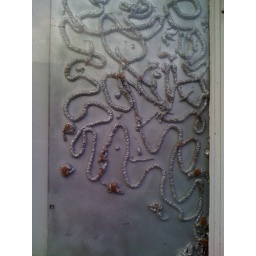
this funky mess of silver painted something is in a window next to the sex shop.